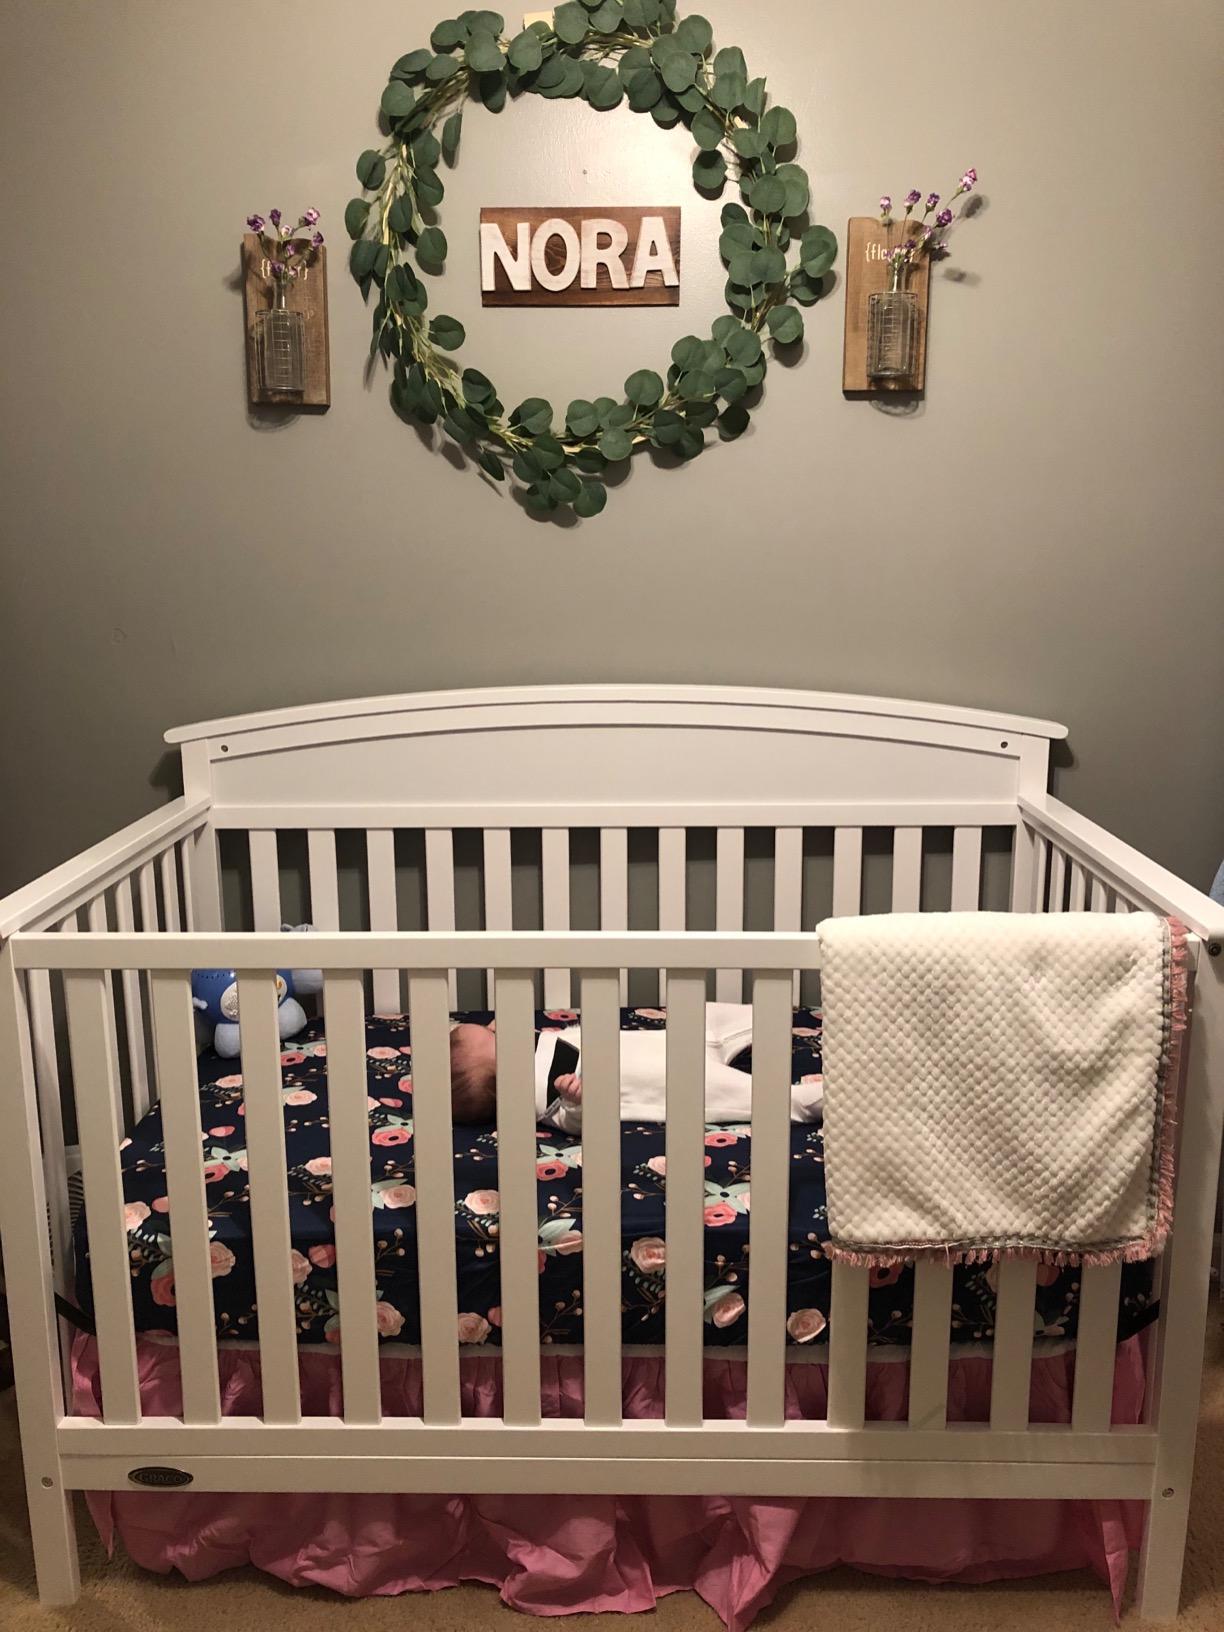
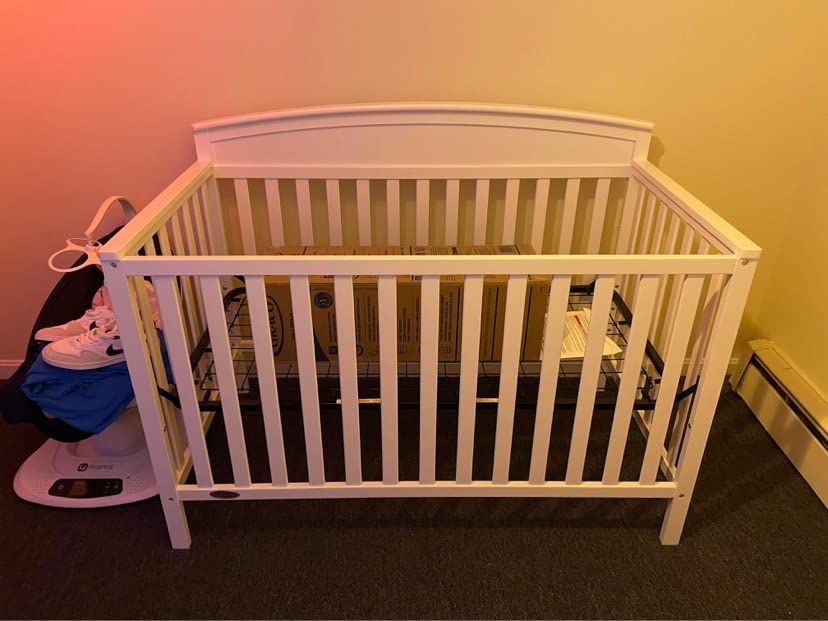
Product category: products_crib
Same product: yes